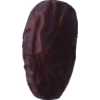
Label: dates